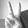
ASL letter: V